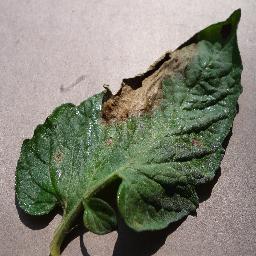
Label: Tomato___Late_blight